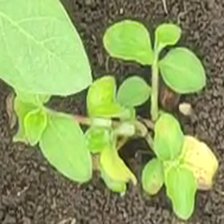
Weed species: Kena_(Commplina_benghalensio)